High Catton

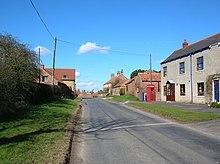
Main street

In 1823 High Catton was in the civil parish of Low Catton. Population at the time was 198. Occupations included eleven farmers, a tailor, a joiner & carpenter, a wheelwright, and the landlord of Woodpecker Lass public house. There were also three yeomen. Two carriers operated between the village and York once a week.